Pennsylvania Line Mutiny

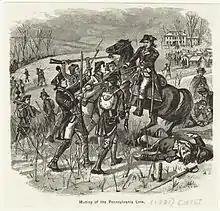
Mutiny of the Pennsylvania Line

The Pennsylvania Line Mutiny was a mutiny of Continental Army soldiers, who demanded higher pay and better housing conditions, and was the cause of the legend and stories surrounding the American heroine Tempe Wick. The mutiny began on January 1, 1781, and ended with a negotiated settlement on January 8, 1781. The negotiated terms were finally concluded by January 29, 1781. The mutiny was the most successful and important insurrection of Continental Army soldiers during the American Revolutionary War.